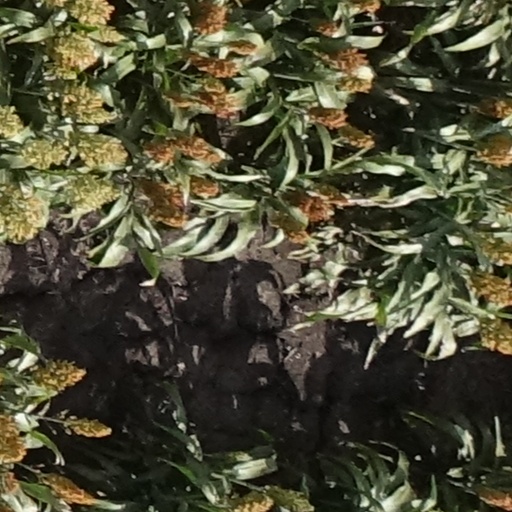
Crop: sorghum